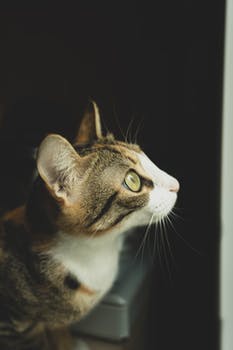
Label: No Watermark